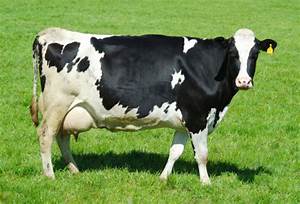
Label: cow